Walker Evans (racing driver)

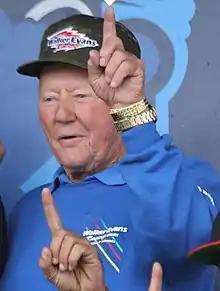
Evans in 2019

Born in Cedar Lake, Michigan, Evans began his off-road career in cross-country events in SCORE International events, including the premier event: the Baja 500. His first sample of racing was in 1969, when he drove a Rambler American for the American Motors and actor James Garner sponsored team to a third-place finish in the Baja 500. His first purpose built race truck was Ford F-100 donated by Marion Beaver at Parker Motor Company and built by Bill Stroppe. The truck won 16 of 17 races. He won the Baja 1000 five times.